Pontyberem railway station

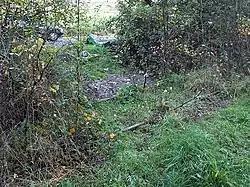
Old track near the site of Pont-y-Berem Slants Colliery in 1982.

Pontyberem station was opened on 2 August 1909 by the Burry Port and Gwendraeth Valley Railway on the Kidwelly and Cwmmawr section of the line and was closed by the Great Western Railway on Saturday 19 September 1953. It was on the Burry Port and Gwendraeth Valley Railway